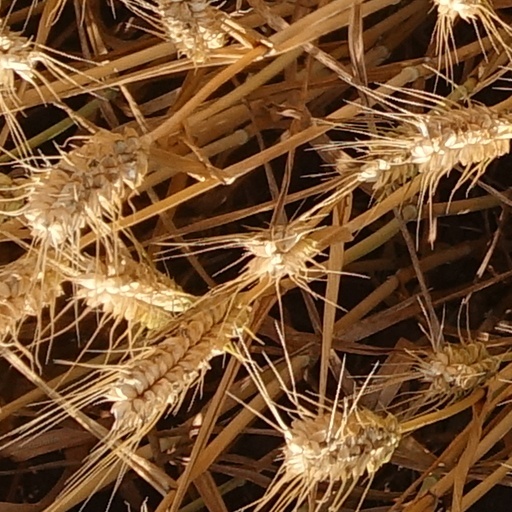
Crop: wheat